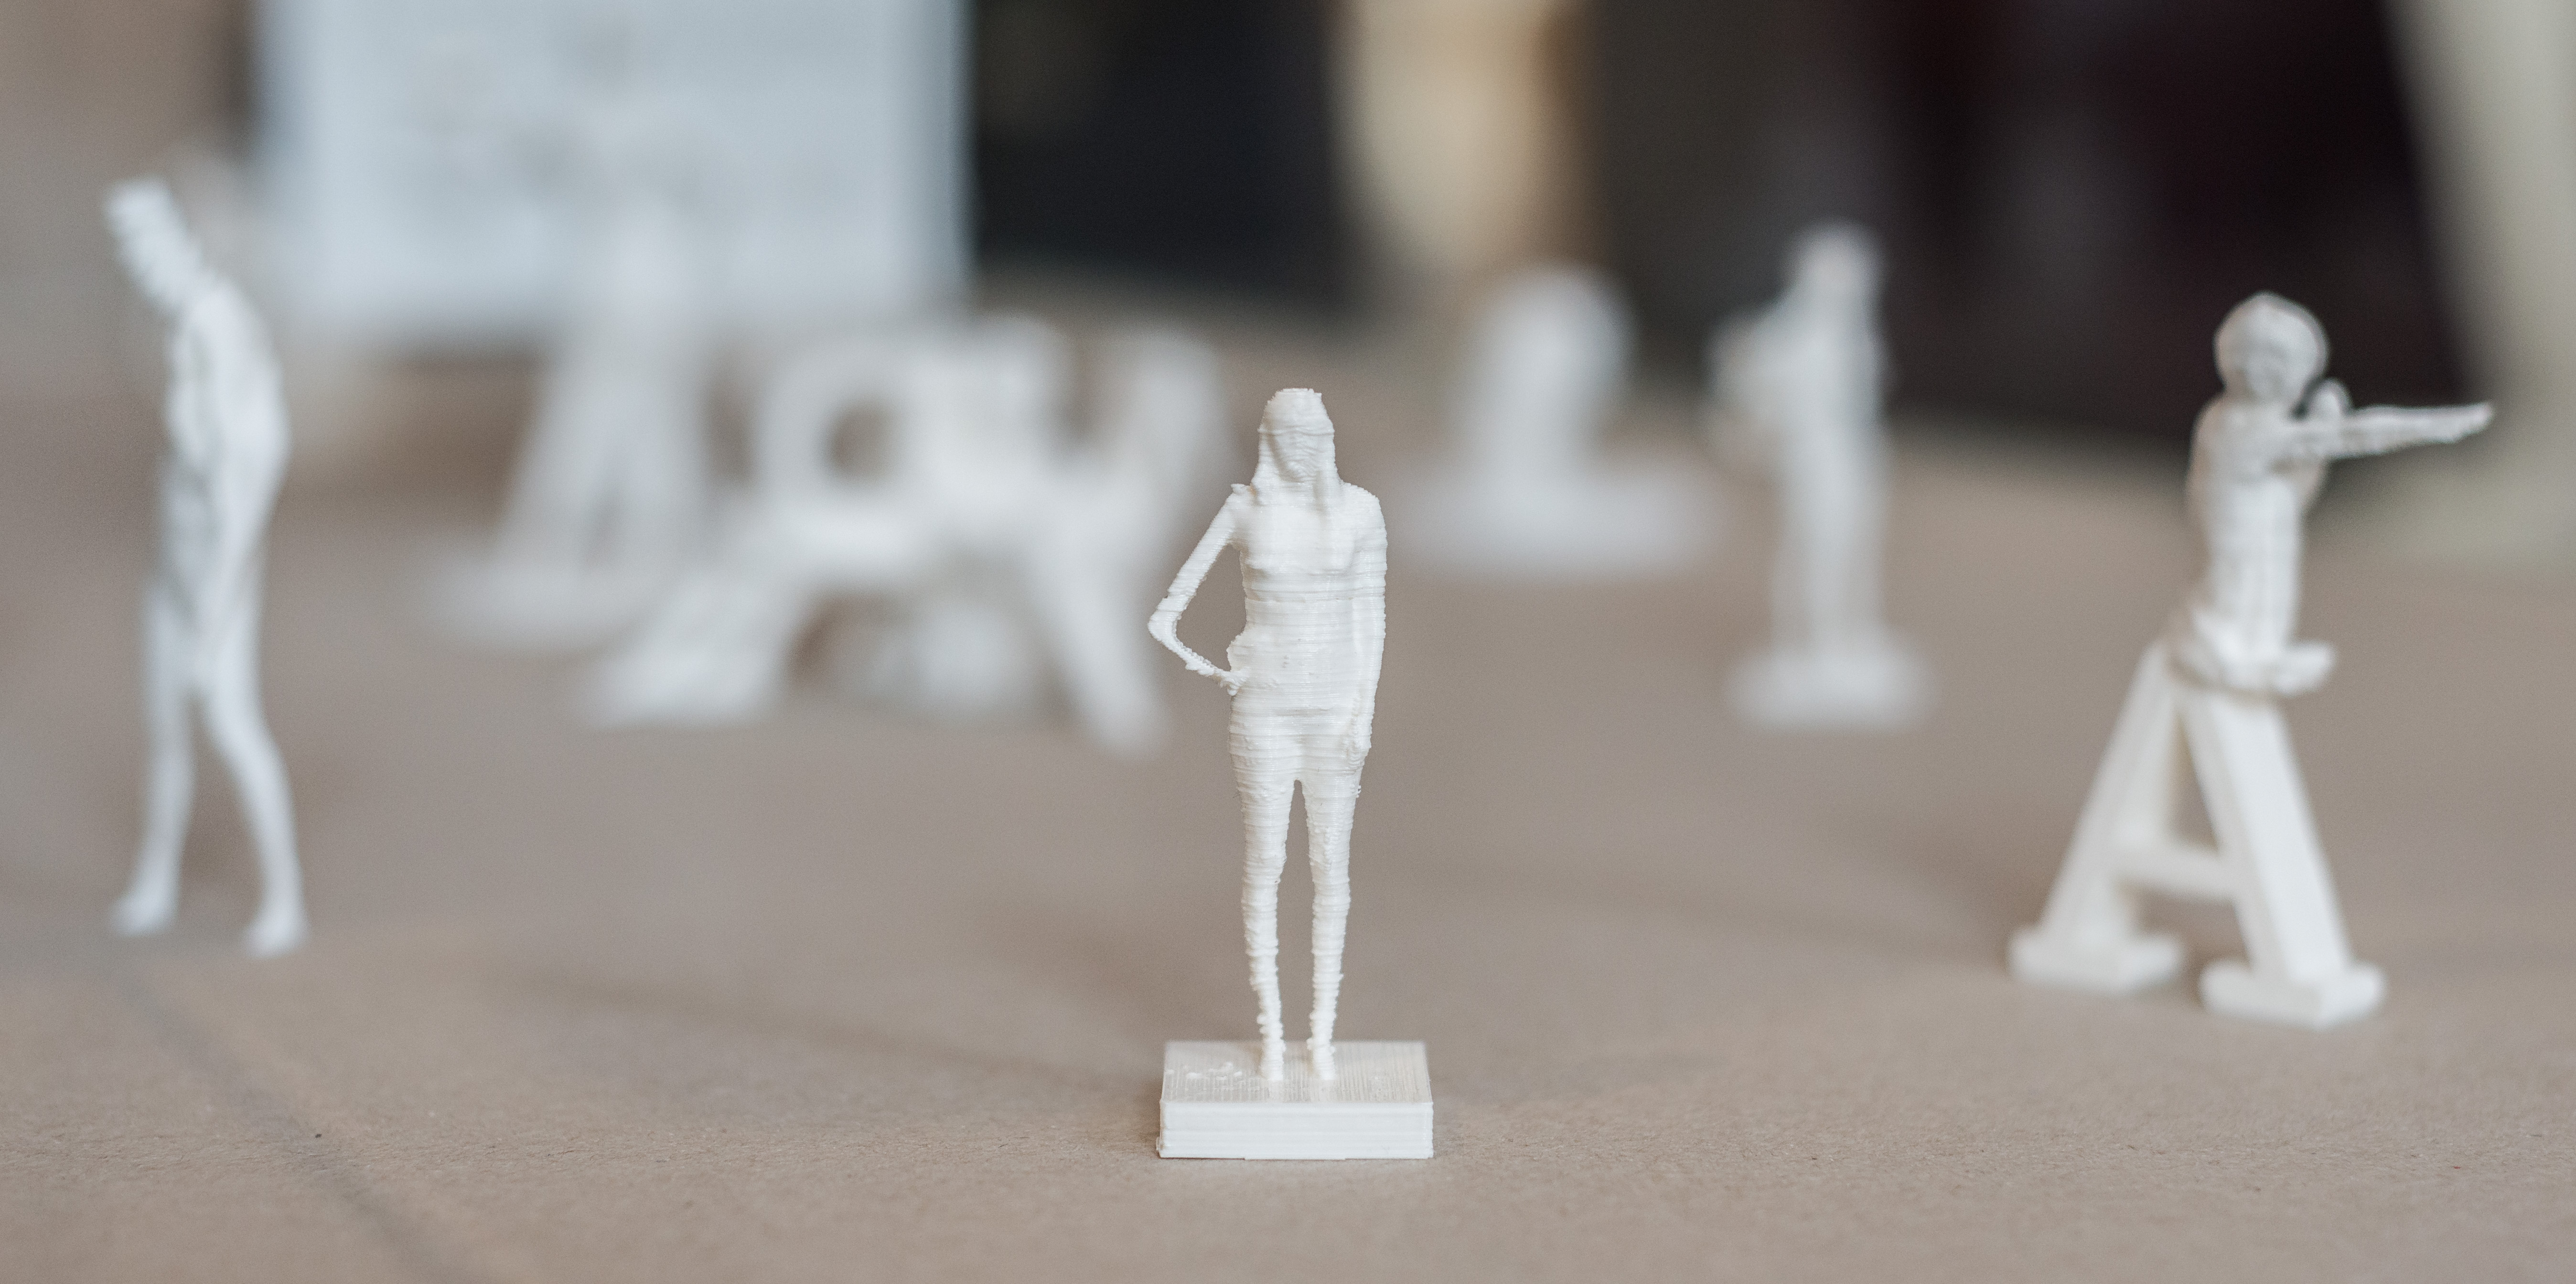
white, lighting, toy, figurine